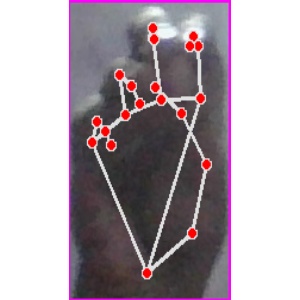
अक्षर: ङ